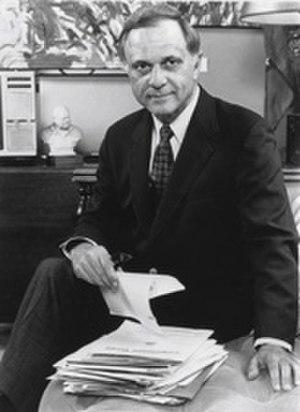
David Pryor, né le 29 août 1934 à Camden, est un homme politique démocrate américain. Il est représentant de l'Arkansas entre 1966 et 1973, gouverneur du même État entre 1975 à 1979 et sénateur du même État entre 1979 et 1997.
Depuis son admission à l'Union, le 15 juin 1836, l'État de l'Arkansas élit deux sénateurs, membres du Sénat fédéral.